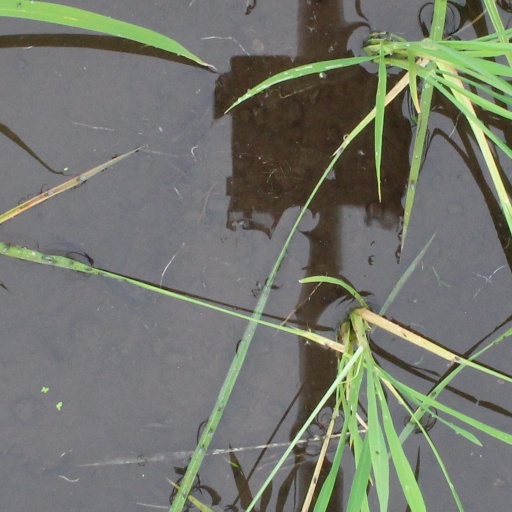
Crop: rice